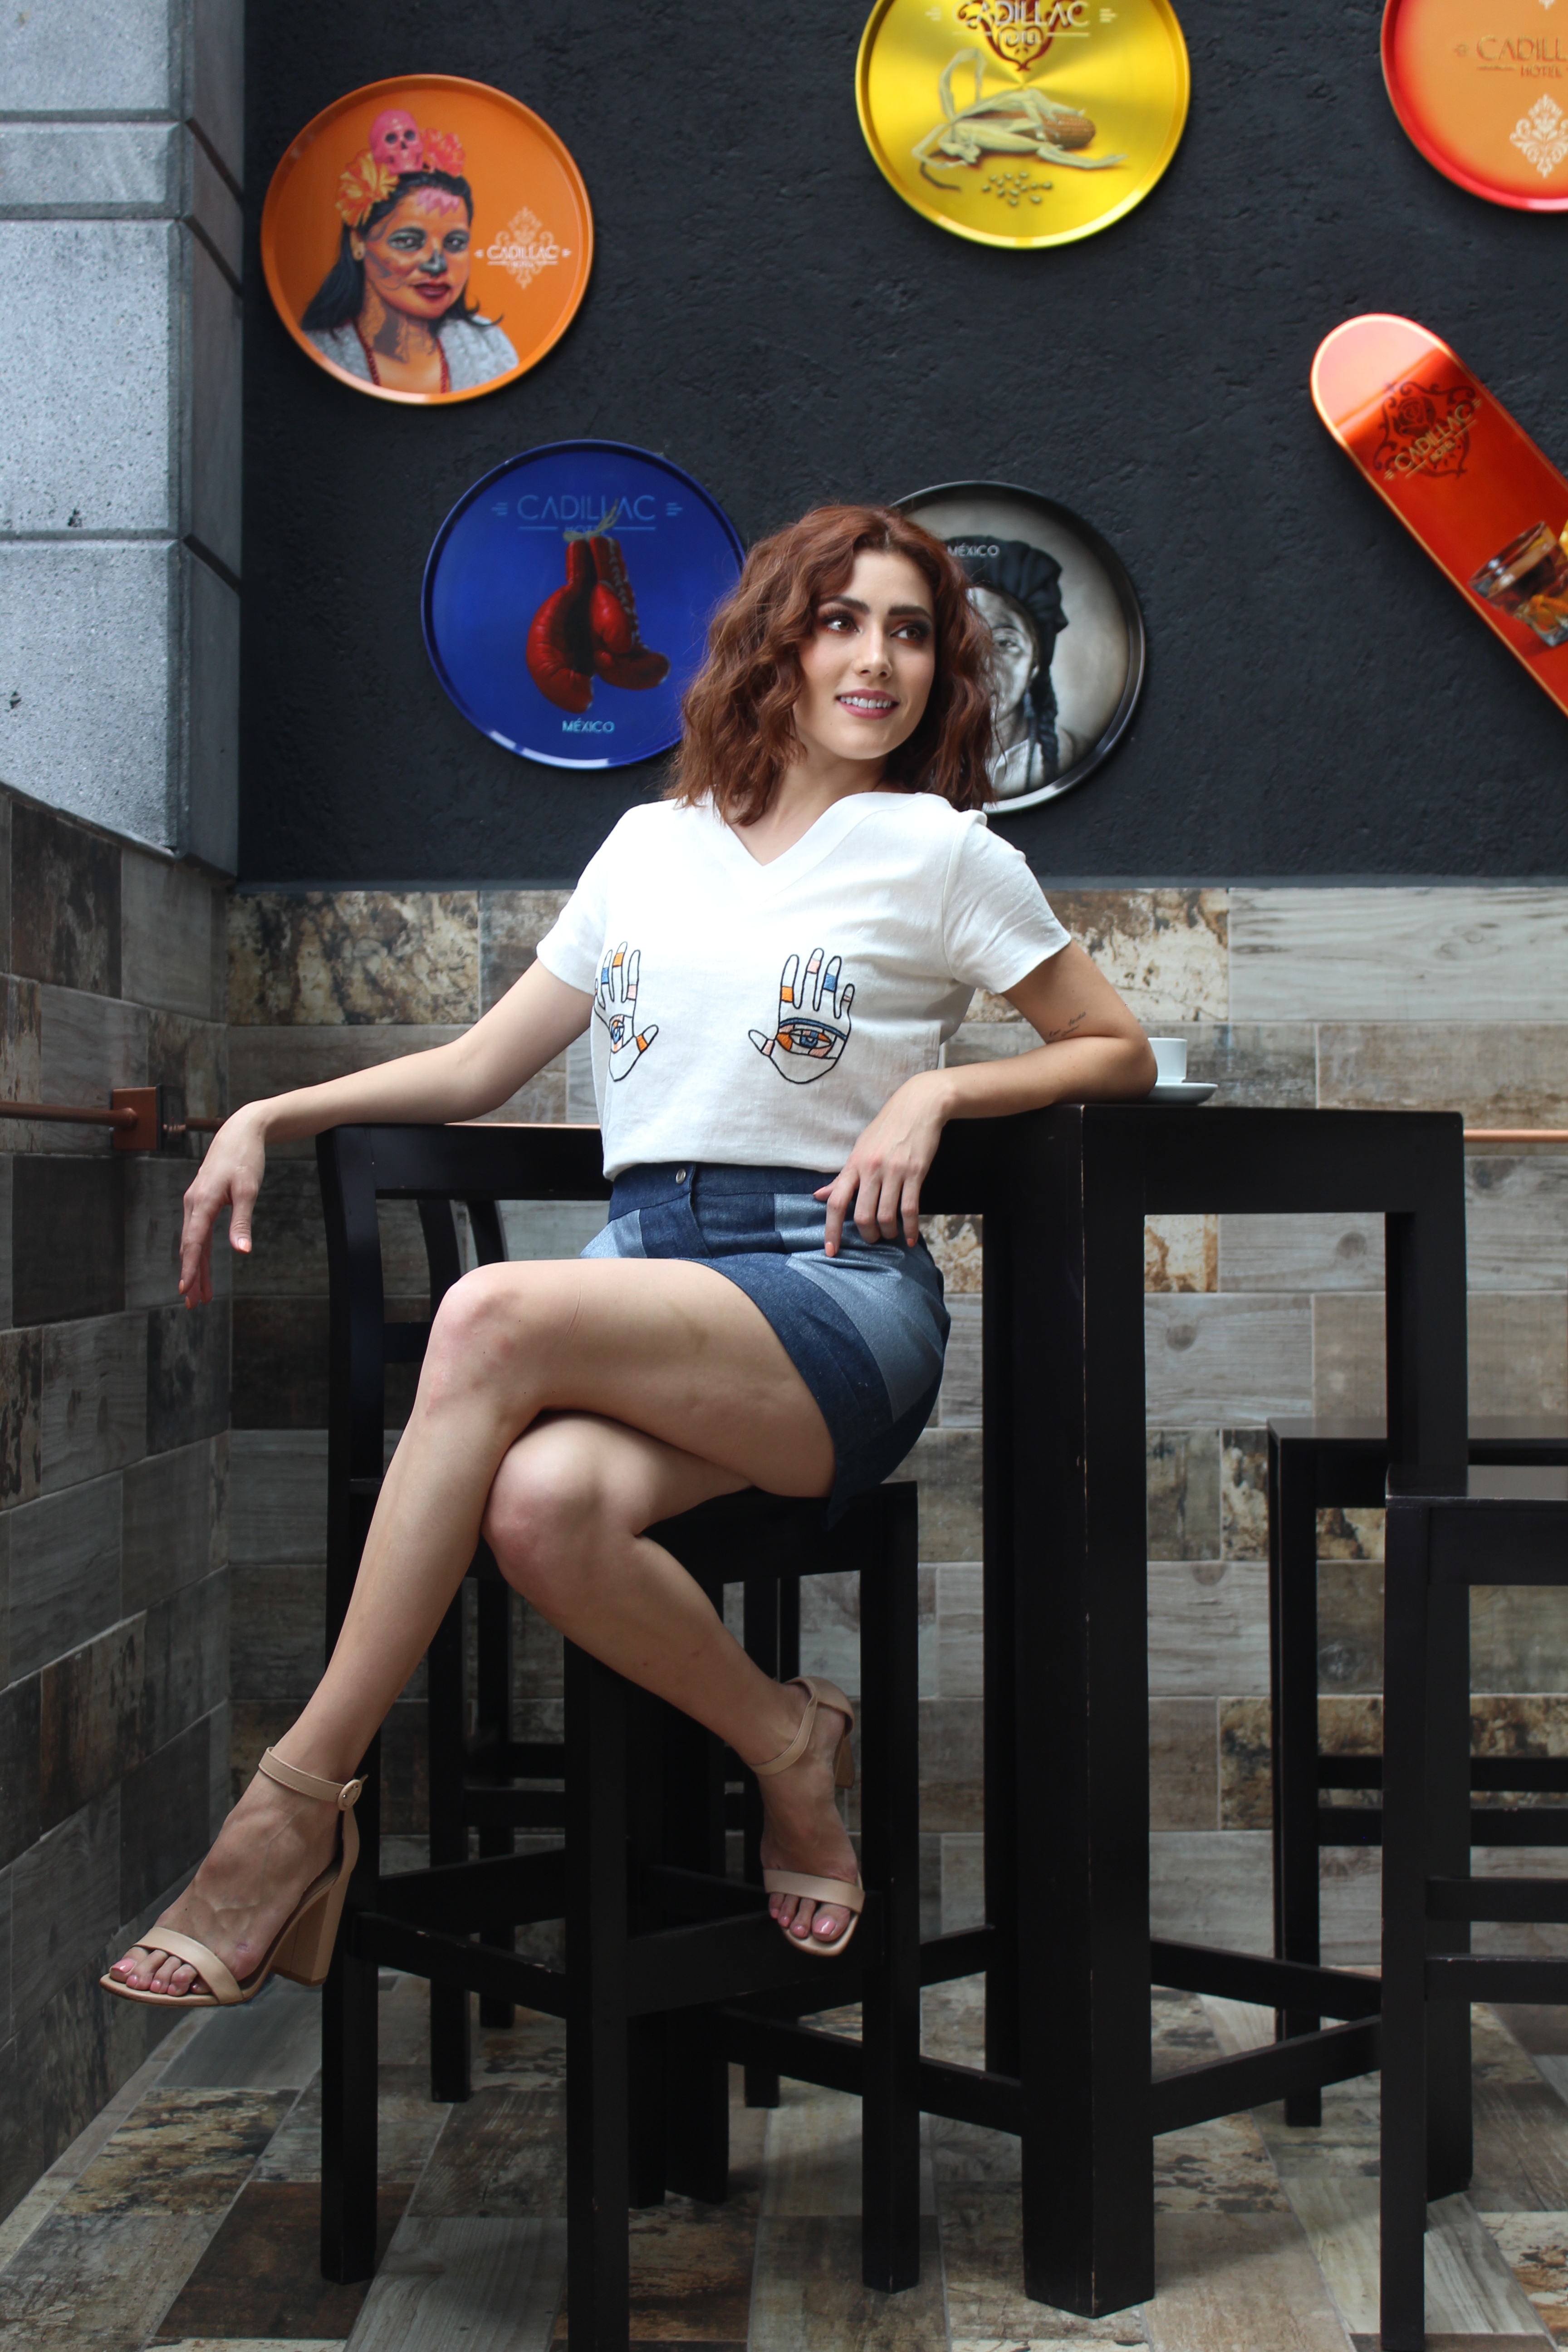
woman, shoe, hairstyle, leg, light, organ, orange, flash photography, standing, shorts, yellow, thigh, knee, wall, t shirt, eyewear, leisure, human leg, electric blue, sportswear, fashion design, sitting, foot, logo, sandal, fun, advertising, vacation, room, uniform, street, illustration, photo shoot